Mormon teachings on skin color

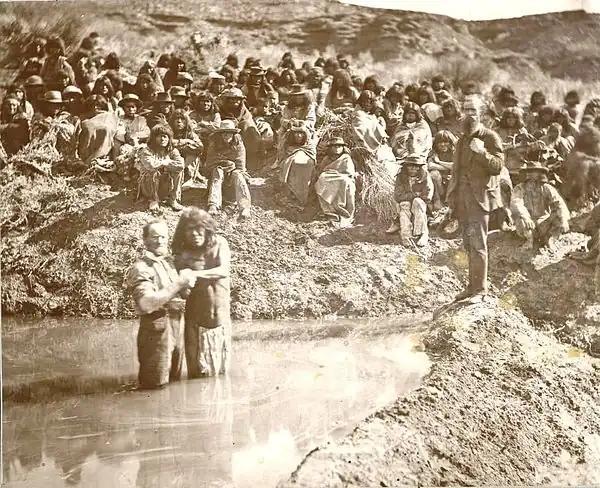
Shivwits Band of Paiute people being baptized into the LDS Church by missionaries in 1875.

Smith believed that dark skin marked people of Black African ancestry as cursed by God. In his revisions of the King James Bible, and production of the Book of Abraham he traced their cursed state back to the curses placed on Cain and Ham, and linked the two curses within the Book of Abraham by positioning Ham's Canaanite cursed posterity as matrilinear descendants of the previously cursed Cain.